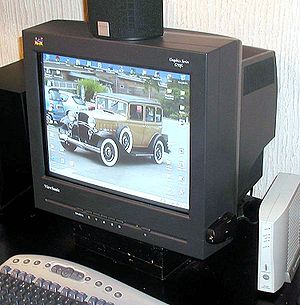
Billedskærm
En typisk 19 tommer CRT skærm
En billedskærm eller skærm er en udlæsningsenhed og bliver brugt til at omdanne elektriske signaler til visuel information på en flade, så brugeren kan se hvad der sendes fra skærmkortet til computeren - eller sendes i fjernsynet. En skærm til en computer kaldes for en dataskærm, computerskærm eller det engelske ord monitor - og en skærm i et fjernsyn kaldes for en fjernsynsskærm eller tv-skærm.